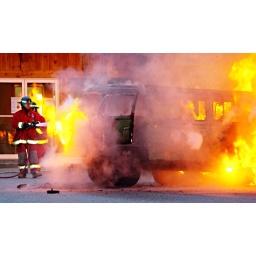
A La Peche firefighter sprays the van with his water hose. Photo by David Lochhead.